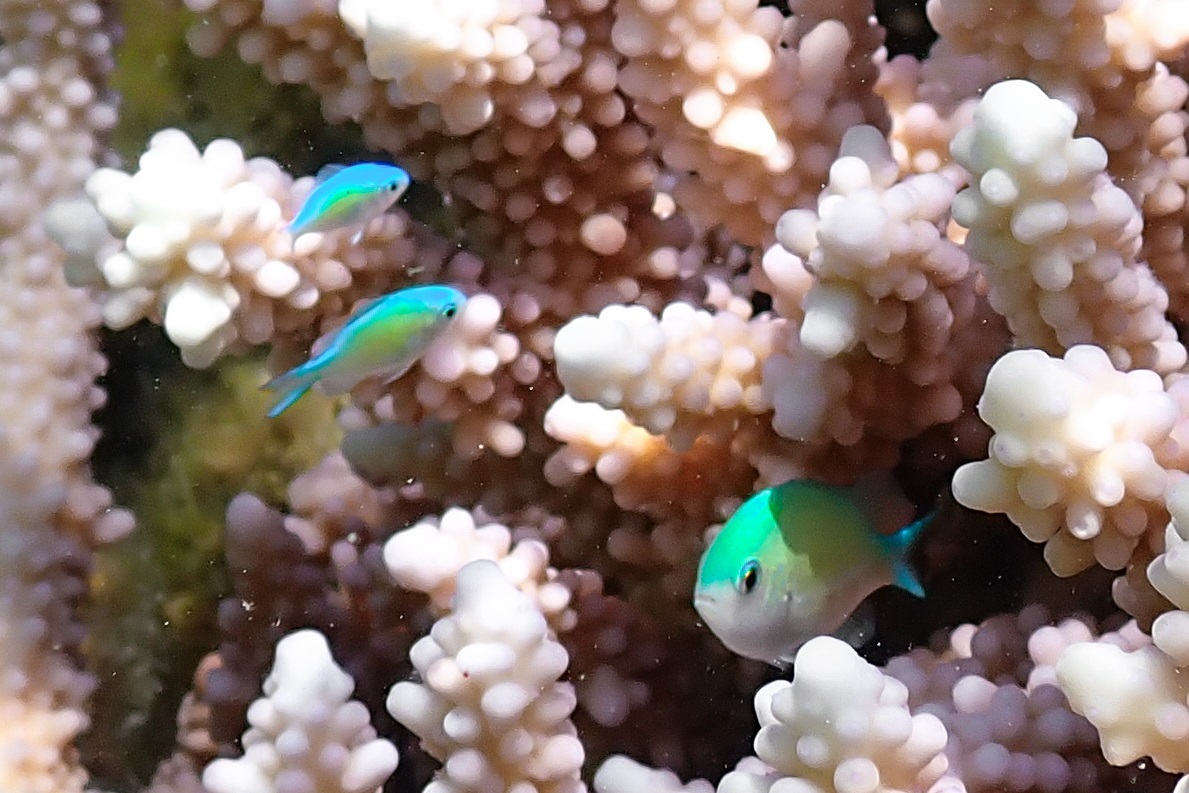
Chromis viridis (Blue-green Chromis)